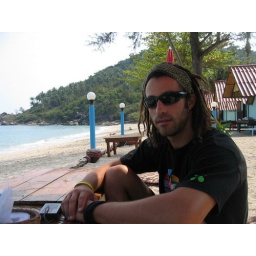
chilling in bottle beach